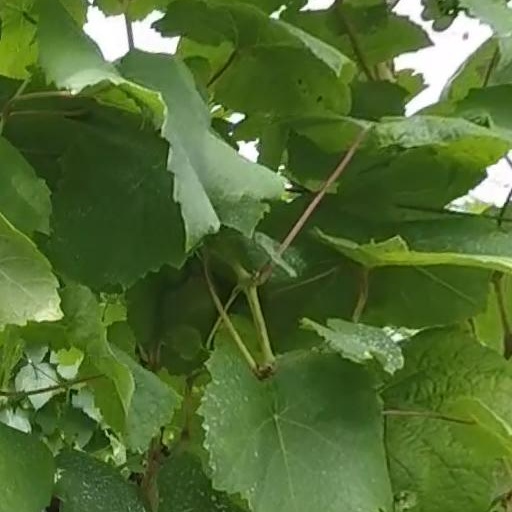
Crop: grape